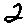
Label: 2